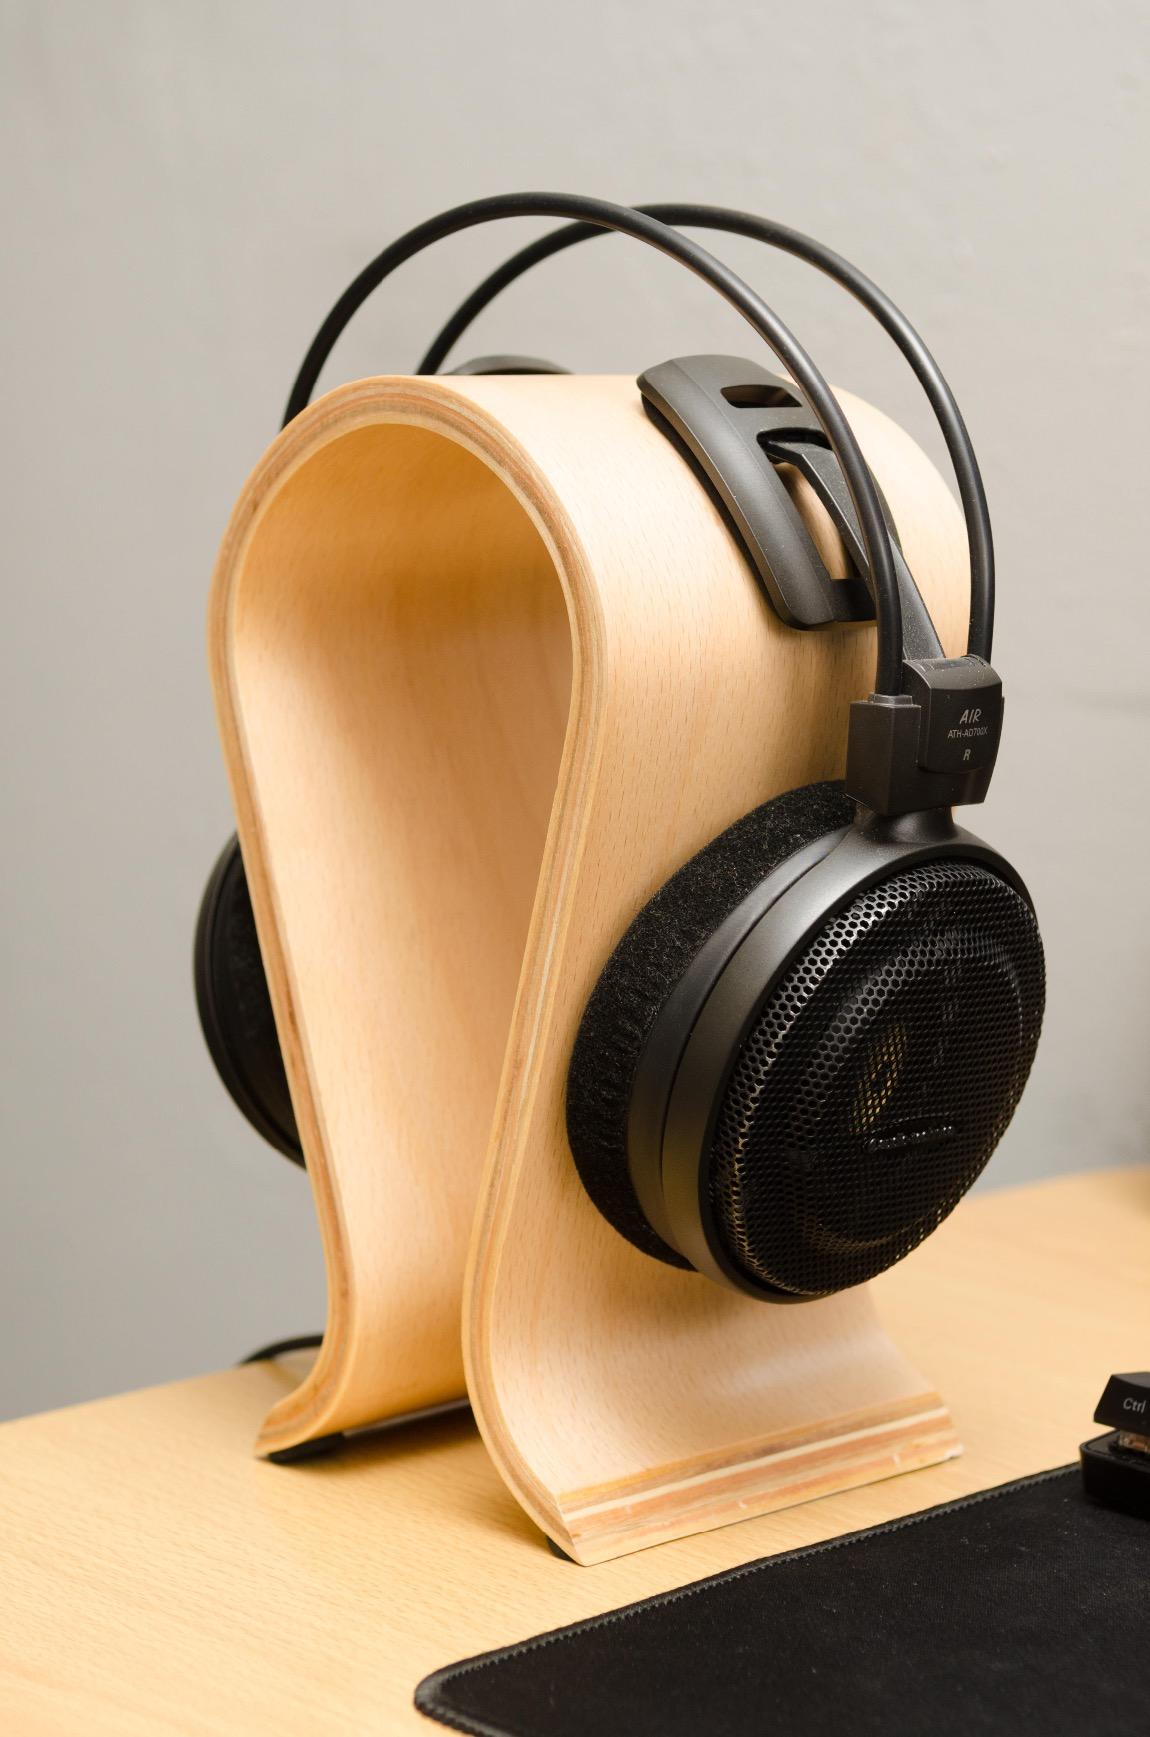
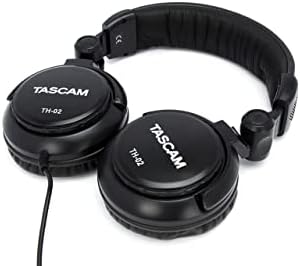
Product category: headphones
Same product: no